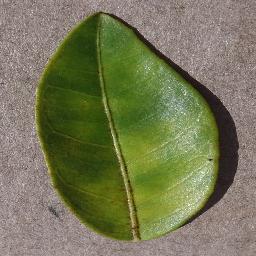
Label: Orange___Haunglongbing_(Citrus_greening)